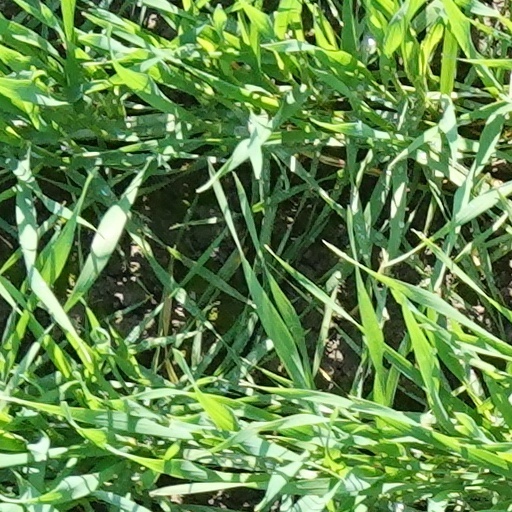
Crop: wheat